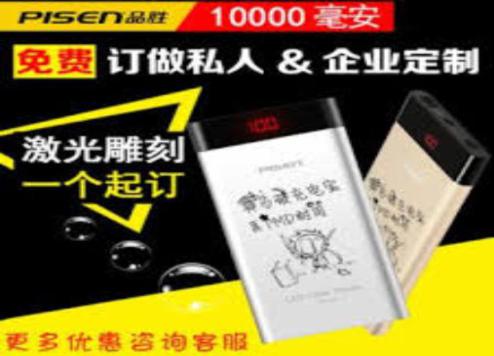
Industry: Electronic